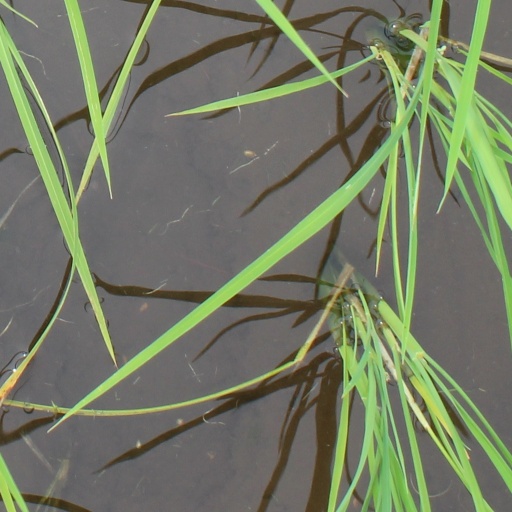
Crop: rice